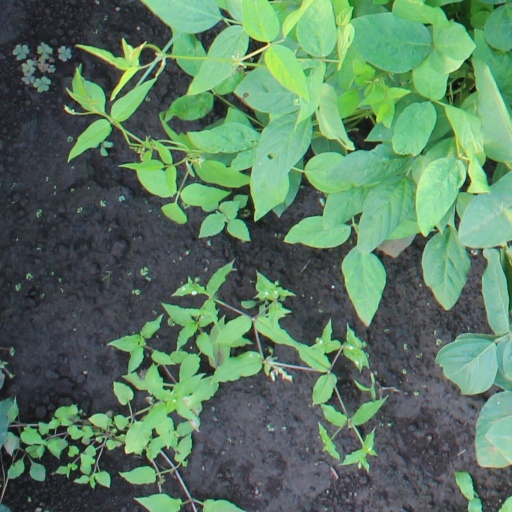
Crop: soybean